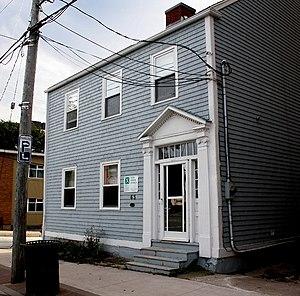
Cet article traite des événements qui se sont produits durant l'année 1797 au Canada.
Cet article recense les lieux patrimoniaux du comté de Halifax en Nouvelle-Écosse inscrit au répertoire des lieux patrimoniaux du Canada, qu'ils soient de niveau provincial, fédéral ou municipal.